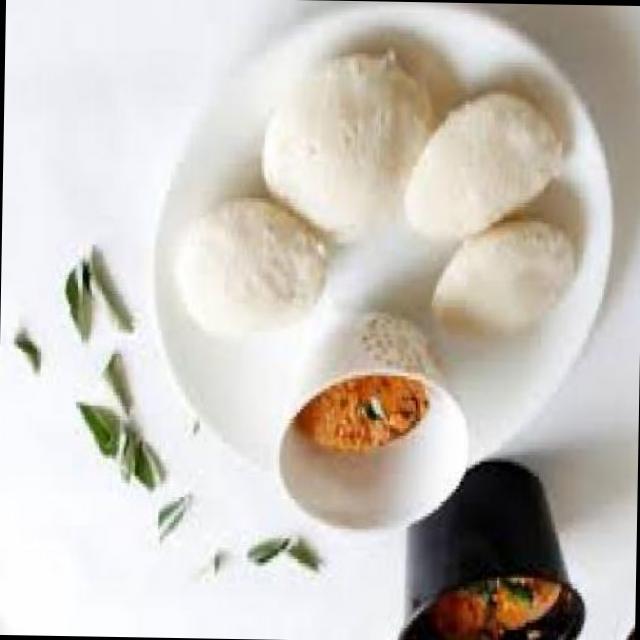
Dish: idli